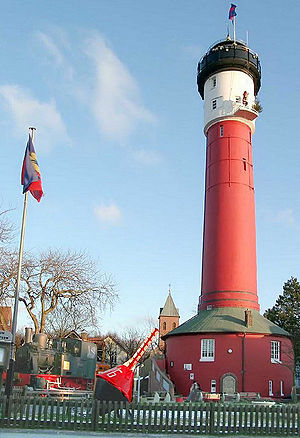
Wangerooge
Wangerooge er en af Østfrisiske Øer i Nordsøen ud for nordvestkysten af Tyskland. Øen udgør en kommune i Landkreis Friesland i Niedersachsen.